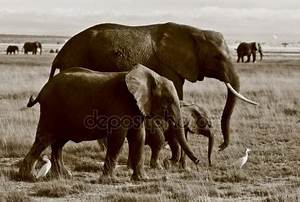
Label: elephant